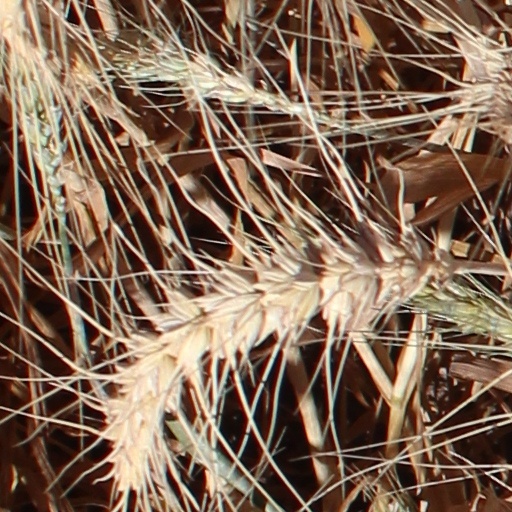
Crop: wheat